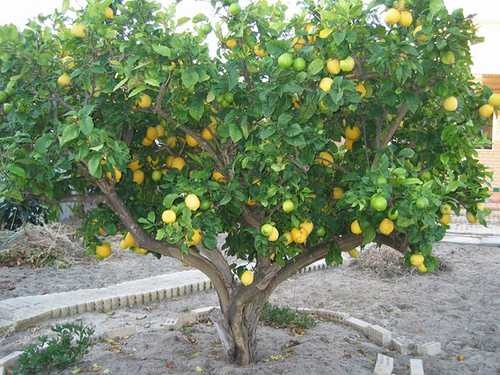
Label: Lemon